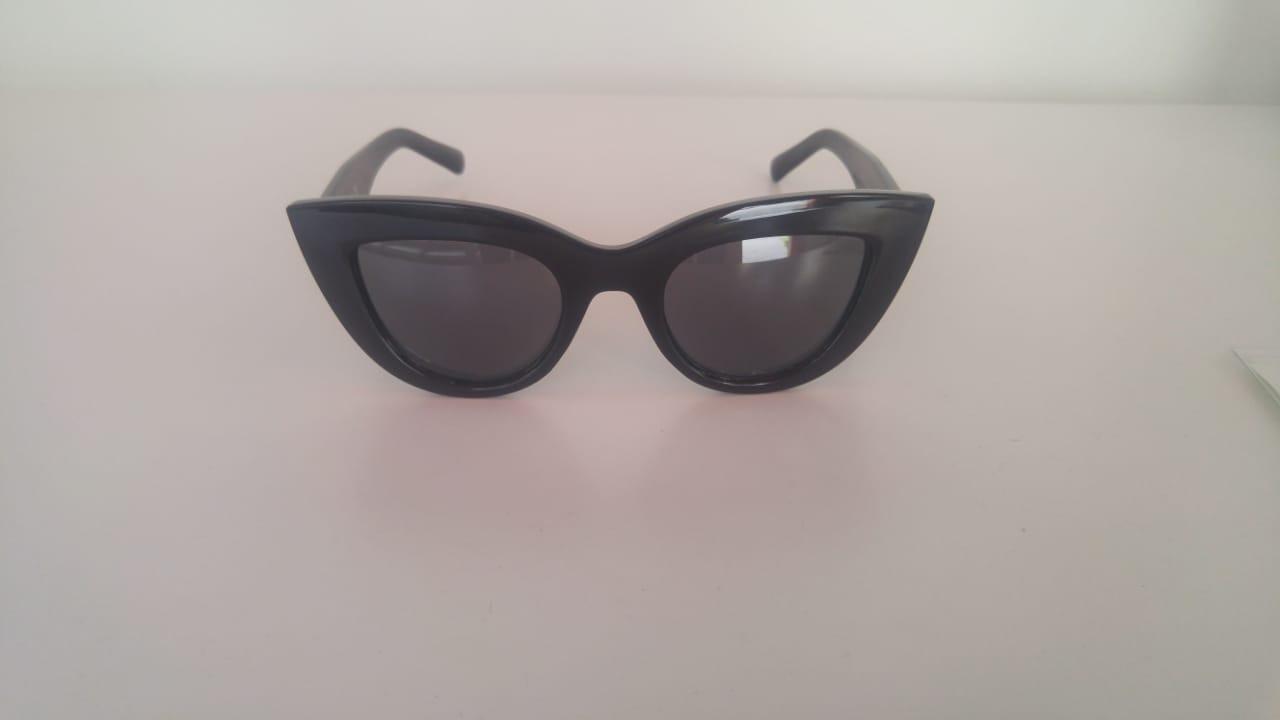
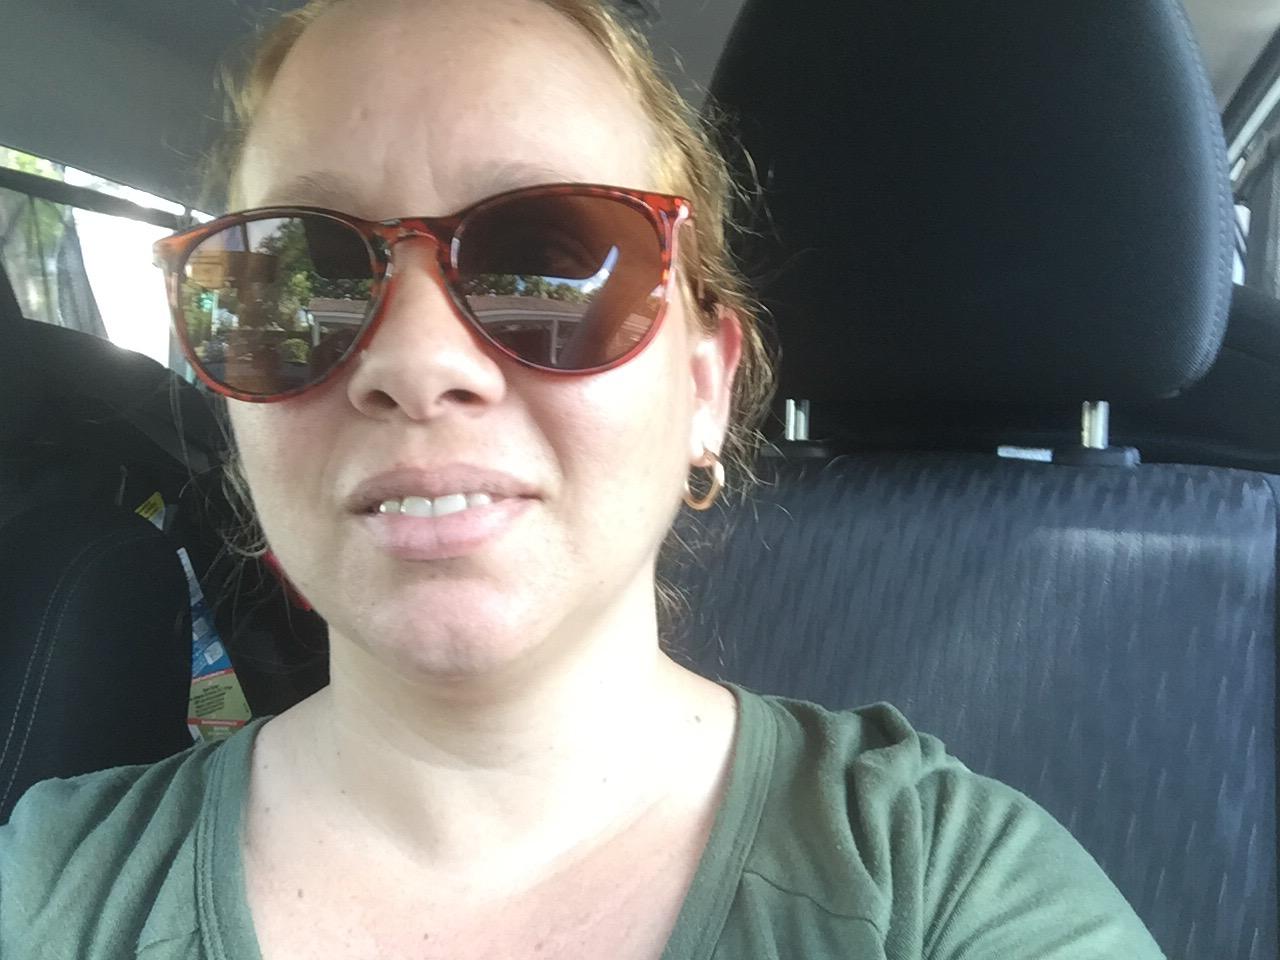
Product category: accessories_sunglasses
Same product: no